Maurice Delage

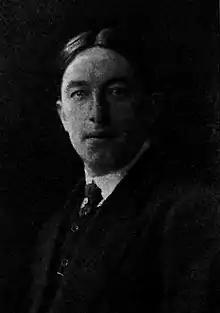
Maurice Delage 1912

Maurice Charles Delage (13 November 1879 – 19 or 21 September 1961) was a French composer and pianist.